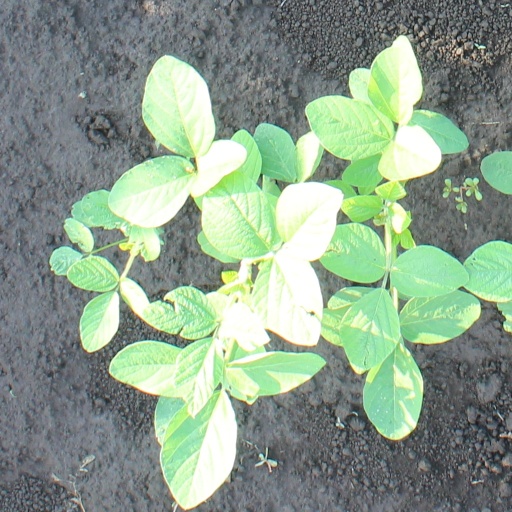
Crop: soybean